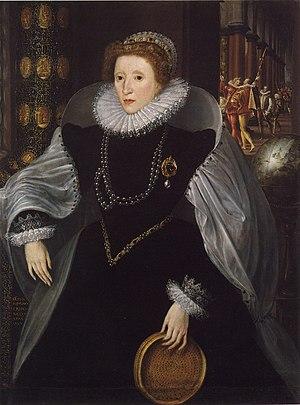
Élisabeth Iʳᵉ, née le 7 septembre 1533 au palais de Placentia à Londres et morte le 24 mars 1603 au palais de Richmond à Londres, fut reine d'Angleterre et d'Irlande de 1558 à sa mort.